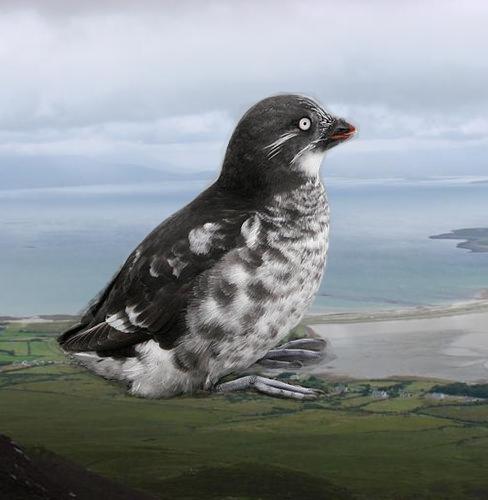
Bird species: Least_Auklet
Bird type: waterbird
Background: water